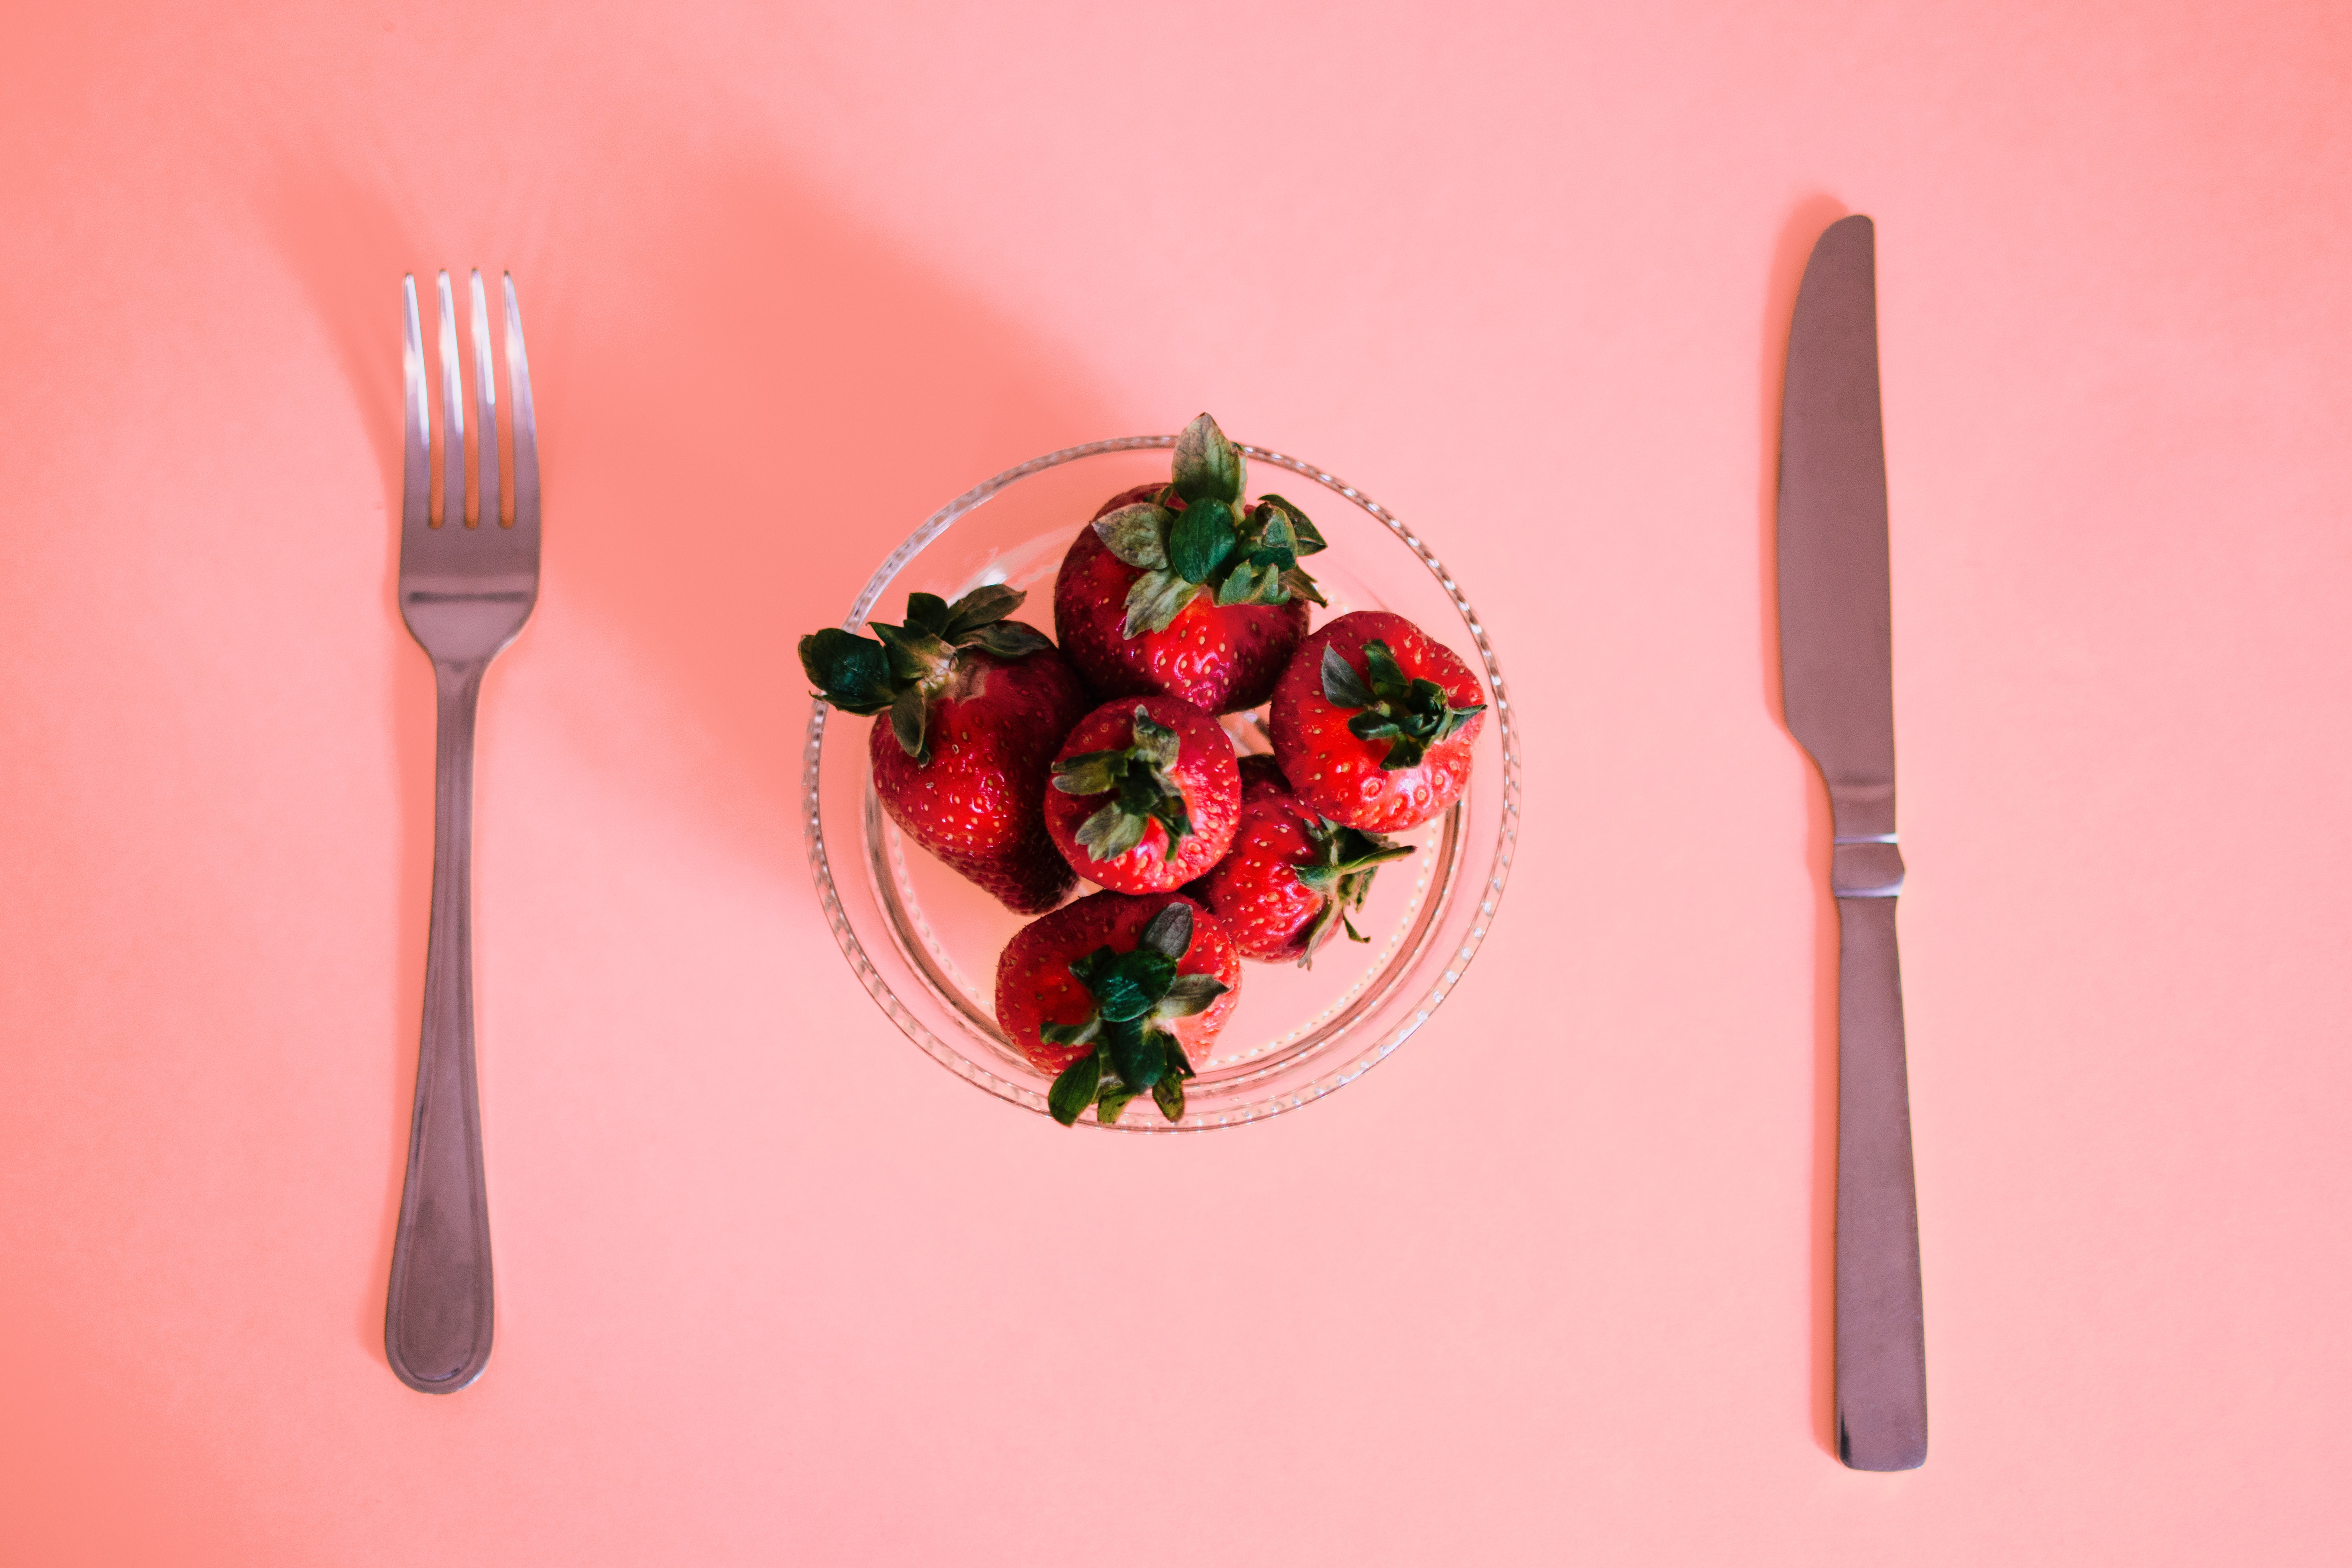
fork, red, cutlery, tableware, food, still life photography, spoon, la carte food, plate, dish, kitchen utensil, plant, cuisine, dishware, fruit, produce, tool, still life